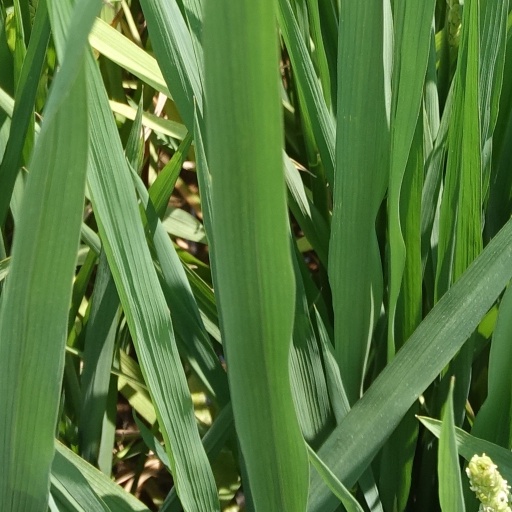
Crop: rice